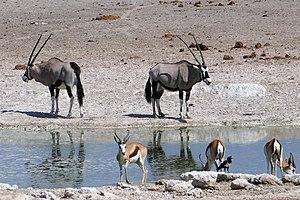
Oryx dans le parc national d'Etosha (Namibie).
Le parc national d'Etosha est une grande aire protégée de Namibie située dans la région du Kunene, à 400 km au nord de la capitale Windhoek et à 125 km au sud de la frontière avec l'Angola. Créée comme réserve de chasse en 1907, à l'ère de la colonisation allemande, elle couvrait à l'origine 93 240 km². En 1967 elle obtient le statut de parc national, mais dans l'intervalle sa superficie a été réduite à 22 935 km². Le public n'a accès qu'à un tiers du parc environ, correspondant au lac salé asséché du pan d'Etosha. Visité par 200 000 personnes chaque année, Etosha constitue l'un des hauts lieux du tourisme en Namibie et l'une des plus grandes réserves animalières d'Afrique, abritant notamment 114 espèces de mammifères et 340 espèces d'oiseaux.